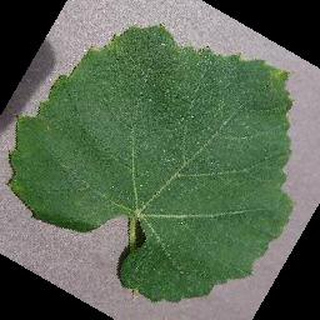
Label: healthy_grape